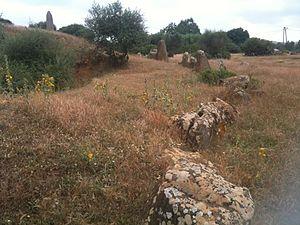
Le cromlech de M'zora est un monument mégalithique situé à proximité du village de Chouahed, à 15 kilomètres au sud-est d'Asilah au Maroc.